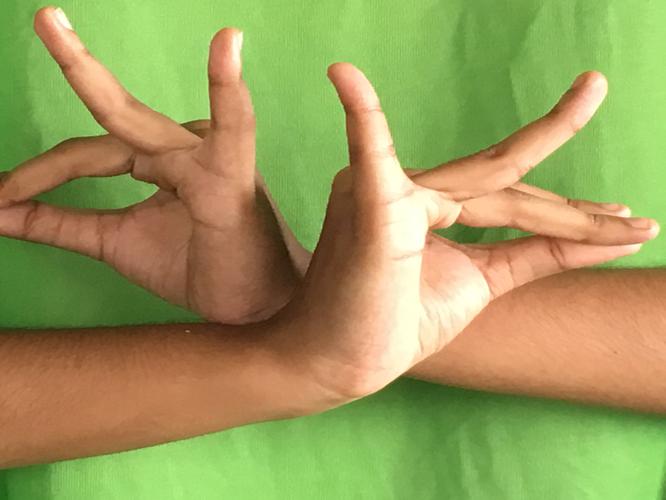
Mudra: Katakavardhana
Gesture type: double_hand